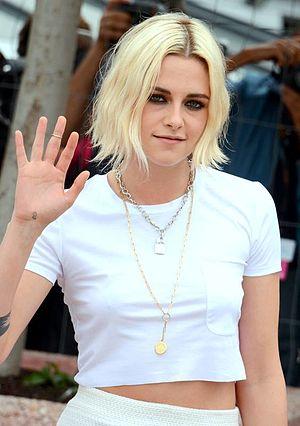
Kristen Stewart au festival de Cannes
Personal Shopper est un thriller fantastique français écrit et réalisé par Olivier Assayas et sorti en 2016.